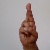
The image shows a hand gesture representing the letter 'R' in Indian Sign Language.